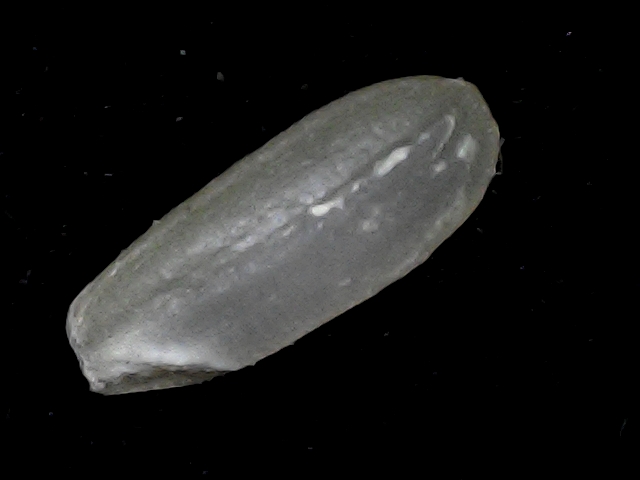
Rice variety: BR22